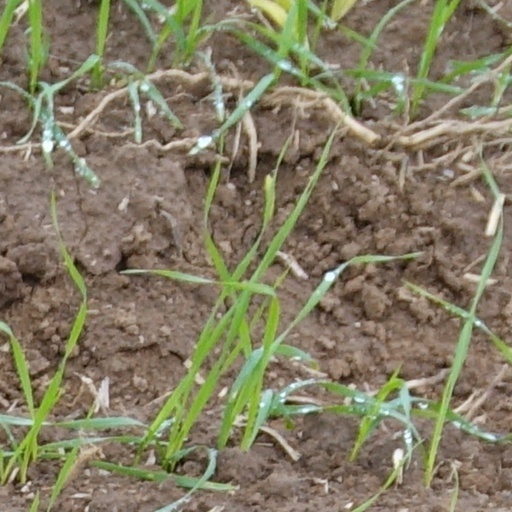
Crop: wheat